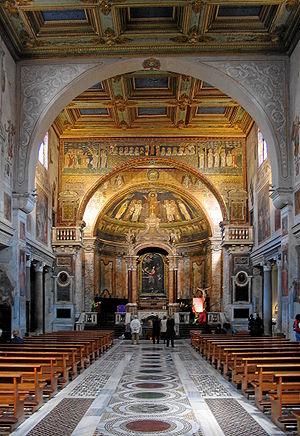
Cet article recense les basiliques de Rome, Italie.
Dans l'architecture religieuse, un arc triomphal est un arc qui sépare la nef et le chœur d'une église.
Art préroman ou plus souvent Architecture préromane sont des expressions employées pour désigner les œuvres construites durant la période qui s'étend entre la fin de l'art paléochrétien et les premiers arts romans vers l'an mille. La chute de l'Empire en Occident met fin à une certaine homogénéité architecturale, tandis que dans l'Empire romain d'Orient autour de Constantinople se développe l'art byzantin avec Justinien.